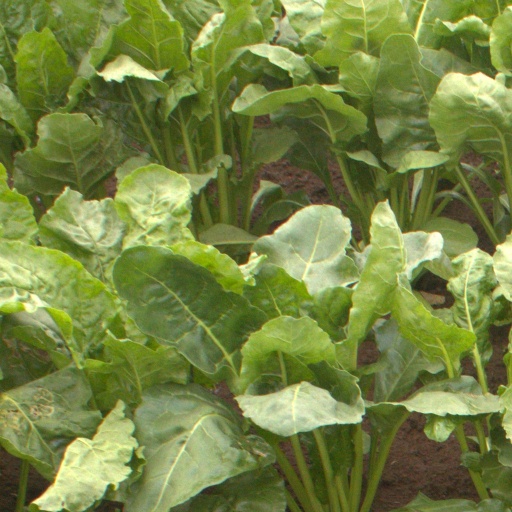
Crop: sugar beet